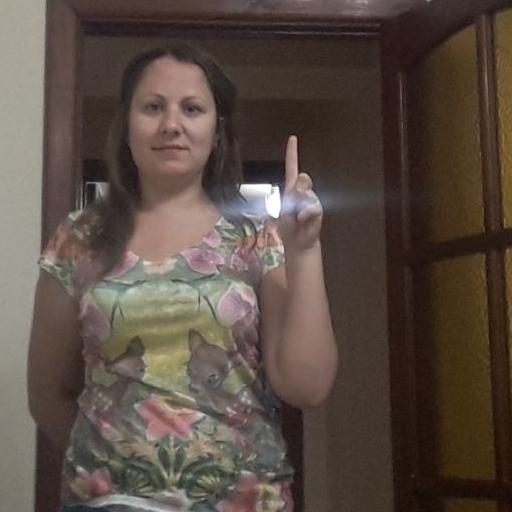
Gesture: one